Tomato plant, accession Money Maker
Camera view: tilt-top (135 deg); turntable rotation: 210 degrees
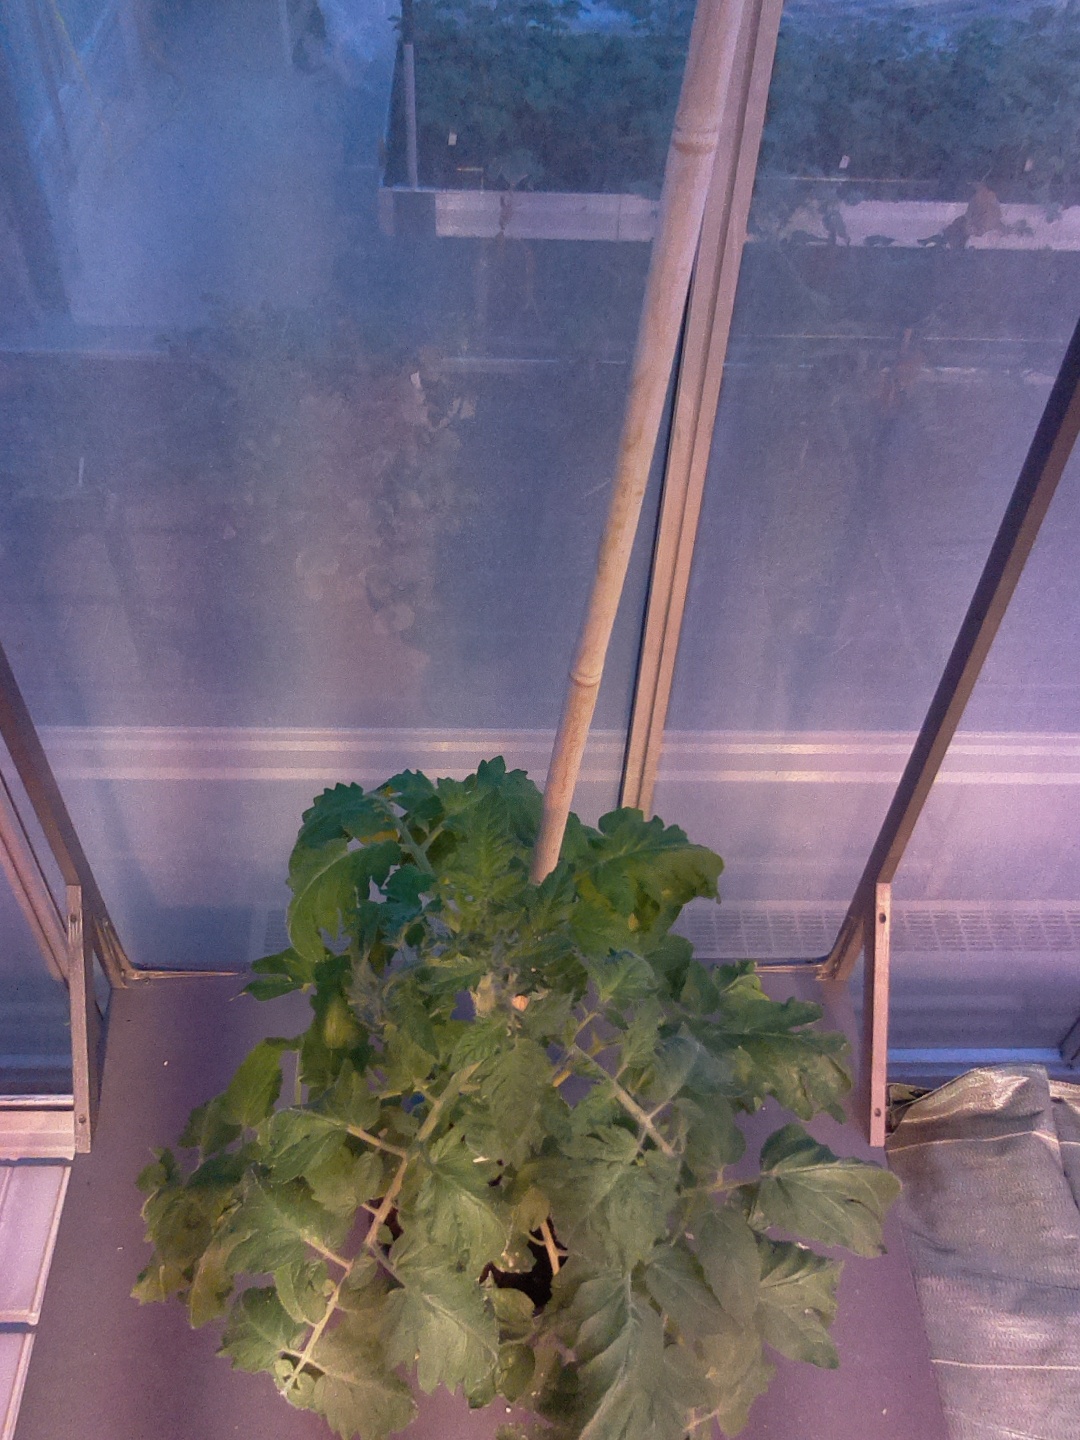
BBCH growth stage 65: Full flowering, 50%-60% of flowers open, first petals falling